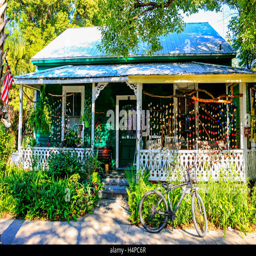
brightly adorned house in the historic district